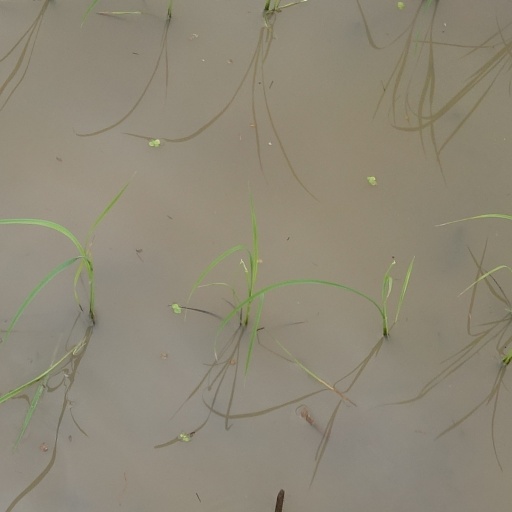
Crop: rice